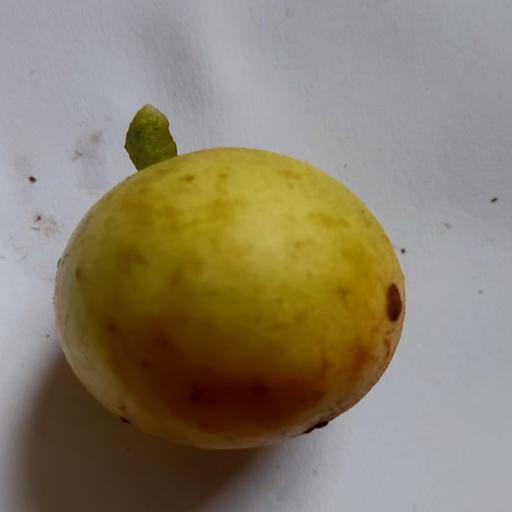
Crop type: Burmese Grape